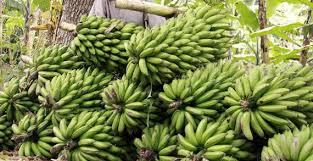
Ndizi hii ni ndizi mbichi, ni ndizi ambayo imekatwa kwa mti wake sahii tu. Hizi ndizi zinakaa wiki moja ziive, zikiiva zinakulwa ama zinapelekwa sokoni kuleta pesa, pesa ambayo inapanda na ndizi ingine.